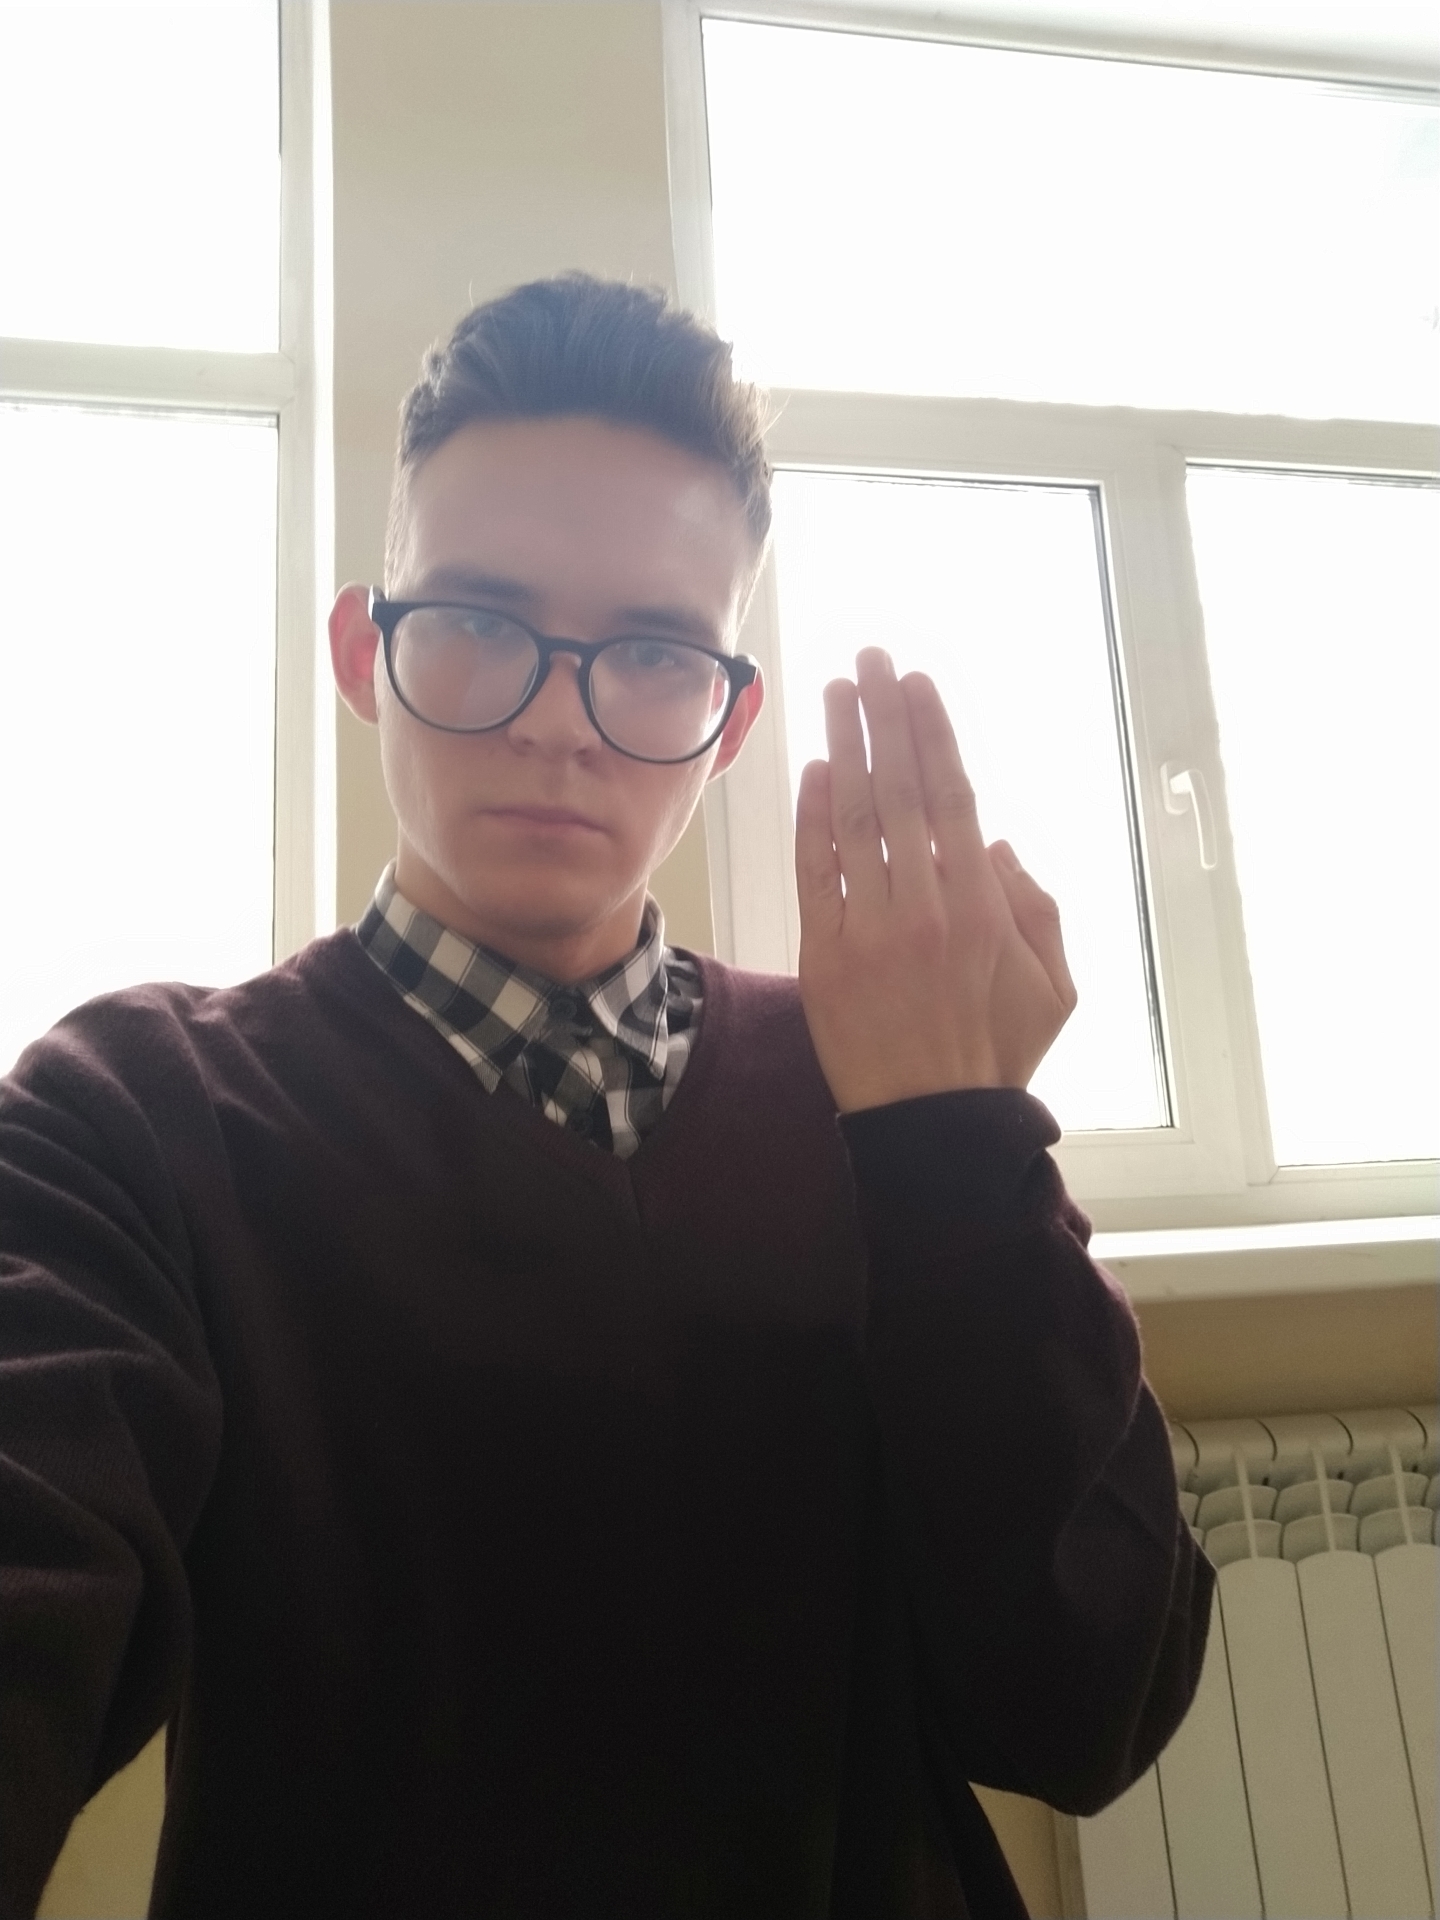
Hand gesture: stop_inverted